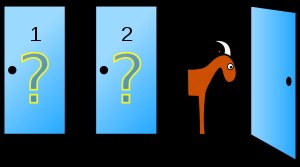
Tilfældighed / Misforståelser og logiske fejlslutninger / Odds er aldrig dynamiske
Når værten afslører en ged bag en af dørene er det ny information.
Tilfældigheder er begivenheder uden en egentlig årsag. Som ved uforudsigelige hændelser uden forsæt.